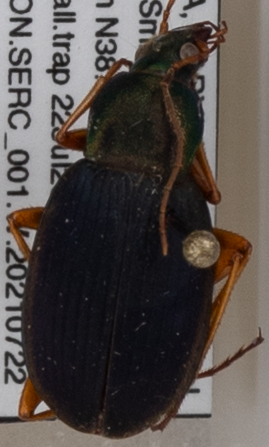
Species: Chlaenius aestivus
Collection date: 2021-07-22
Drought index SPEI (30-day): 0.234
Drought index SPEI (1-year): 2.09
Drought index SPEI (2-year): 1.45